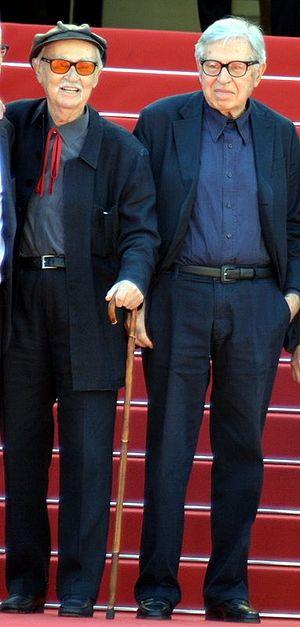
Vittorio et Paolo Taviani au festival de Cannes
Les frères Paolo et Vittorio Taviani sont des réalisateurs et scénaristes italiens nés respectivement le 8 novembre 1931 et le 20 septembre 1929 à San Miniato. L'aîné, Vittorio, est mort le 15 avril 2018 à Rome. Jusqu'en 2017, ils ont co-signé la mise en scène de tous leurs films.